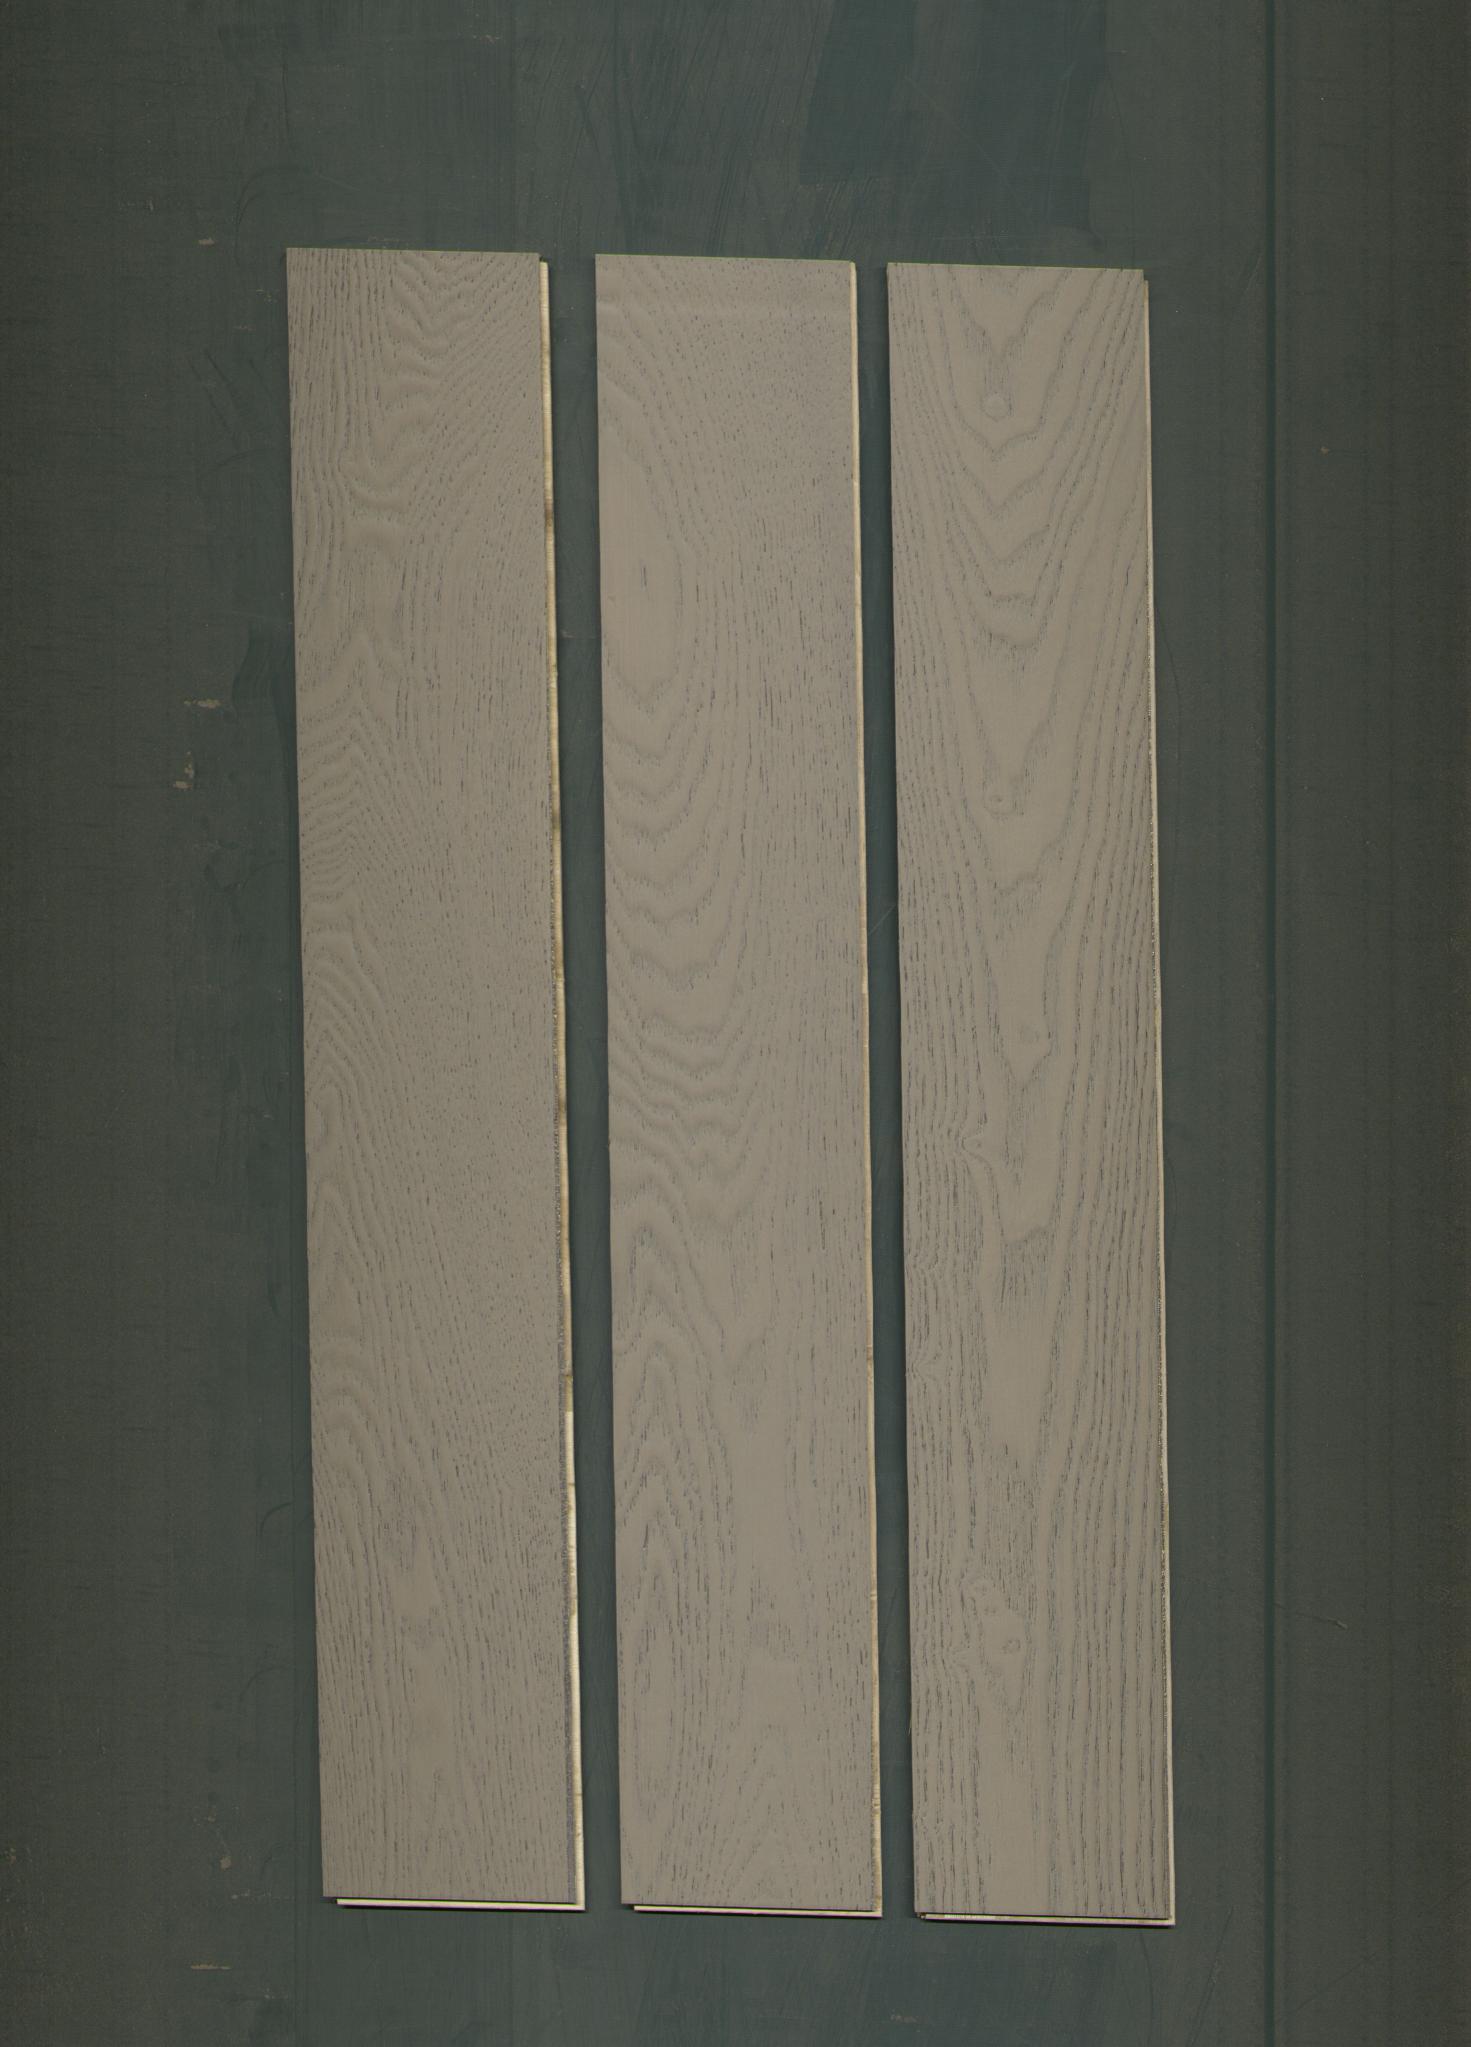
Label: mixers